Libyan Palette

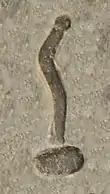
Early character for "Libya" on the Libyan Palette

On one side, there is a scene of walking lines of animals within registers. Below these animals, an orchard with olive trees is depicted, and the hieroglyphic inscription "" or "tjehenw" (usually transcribed as "tehenu"), most likely a toponym of Western Nile Delta or, according to most scholars, what was later associated with Libya. The character consists of a throwing stick on top of an oval, meaning "region", "place", "island", a toponym of Libya or Western Delta pronounced "THnw", "Tjehenw".